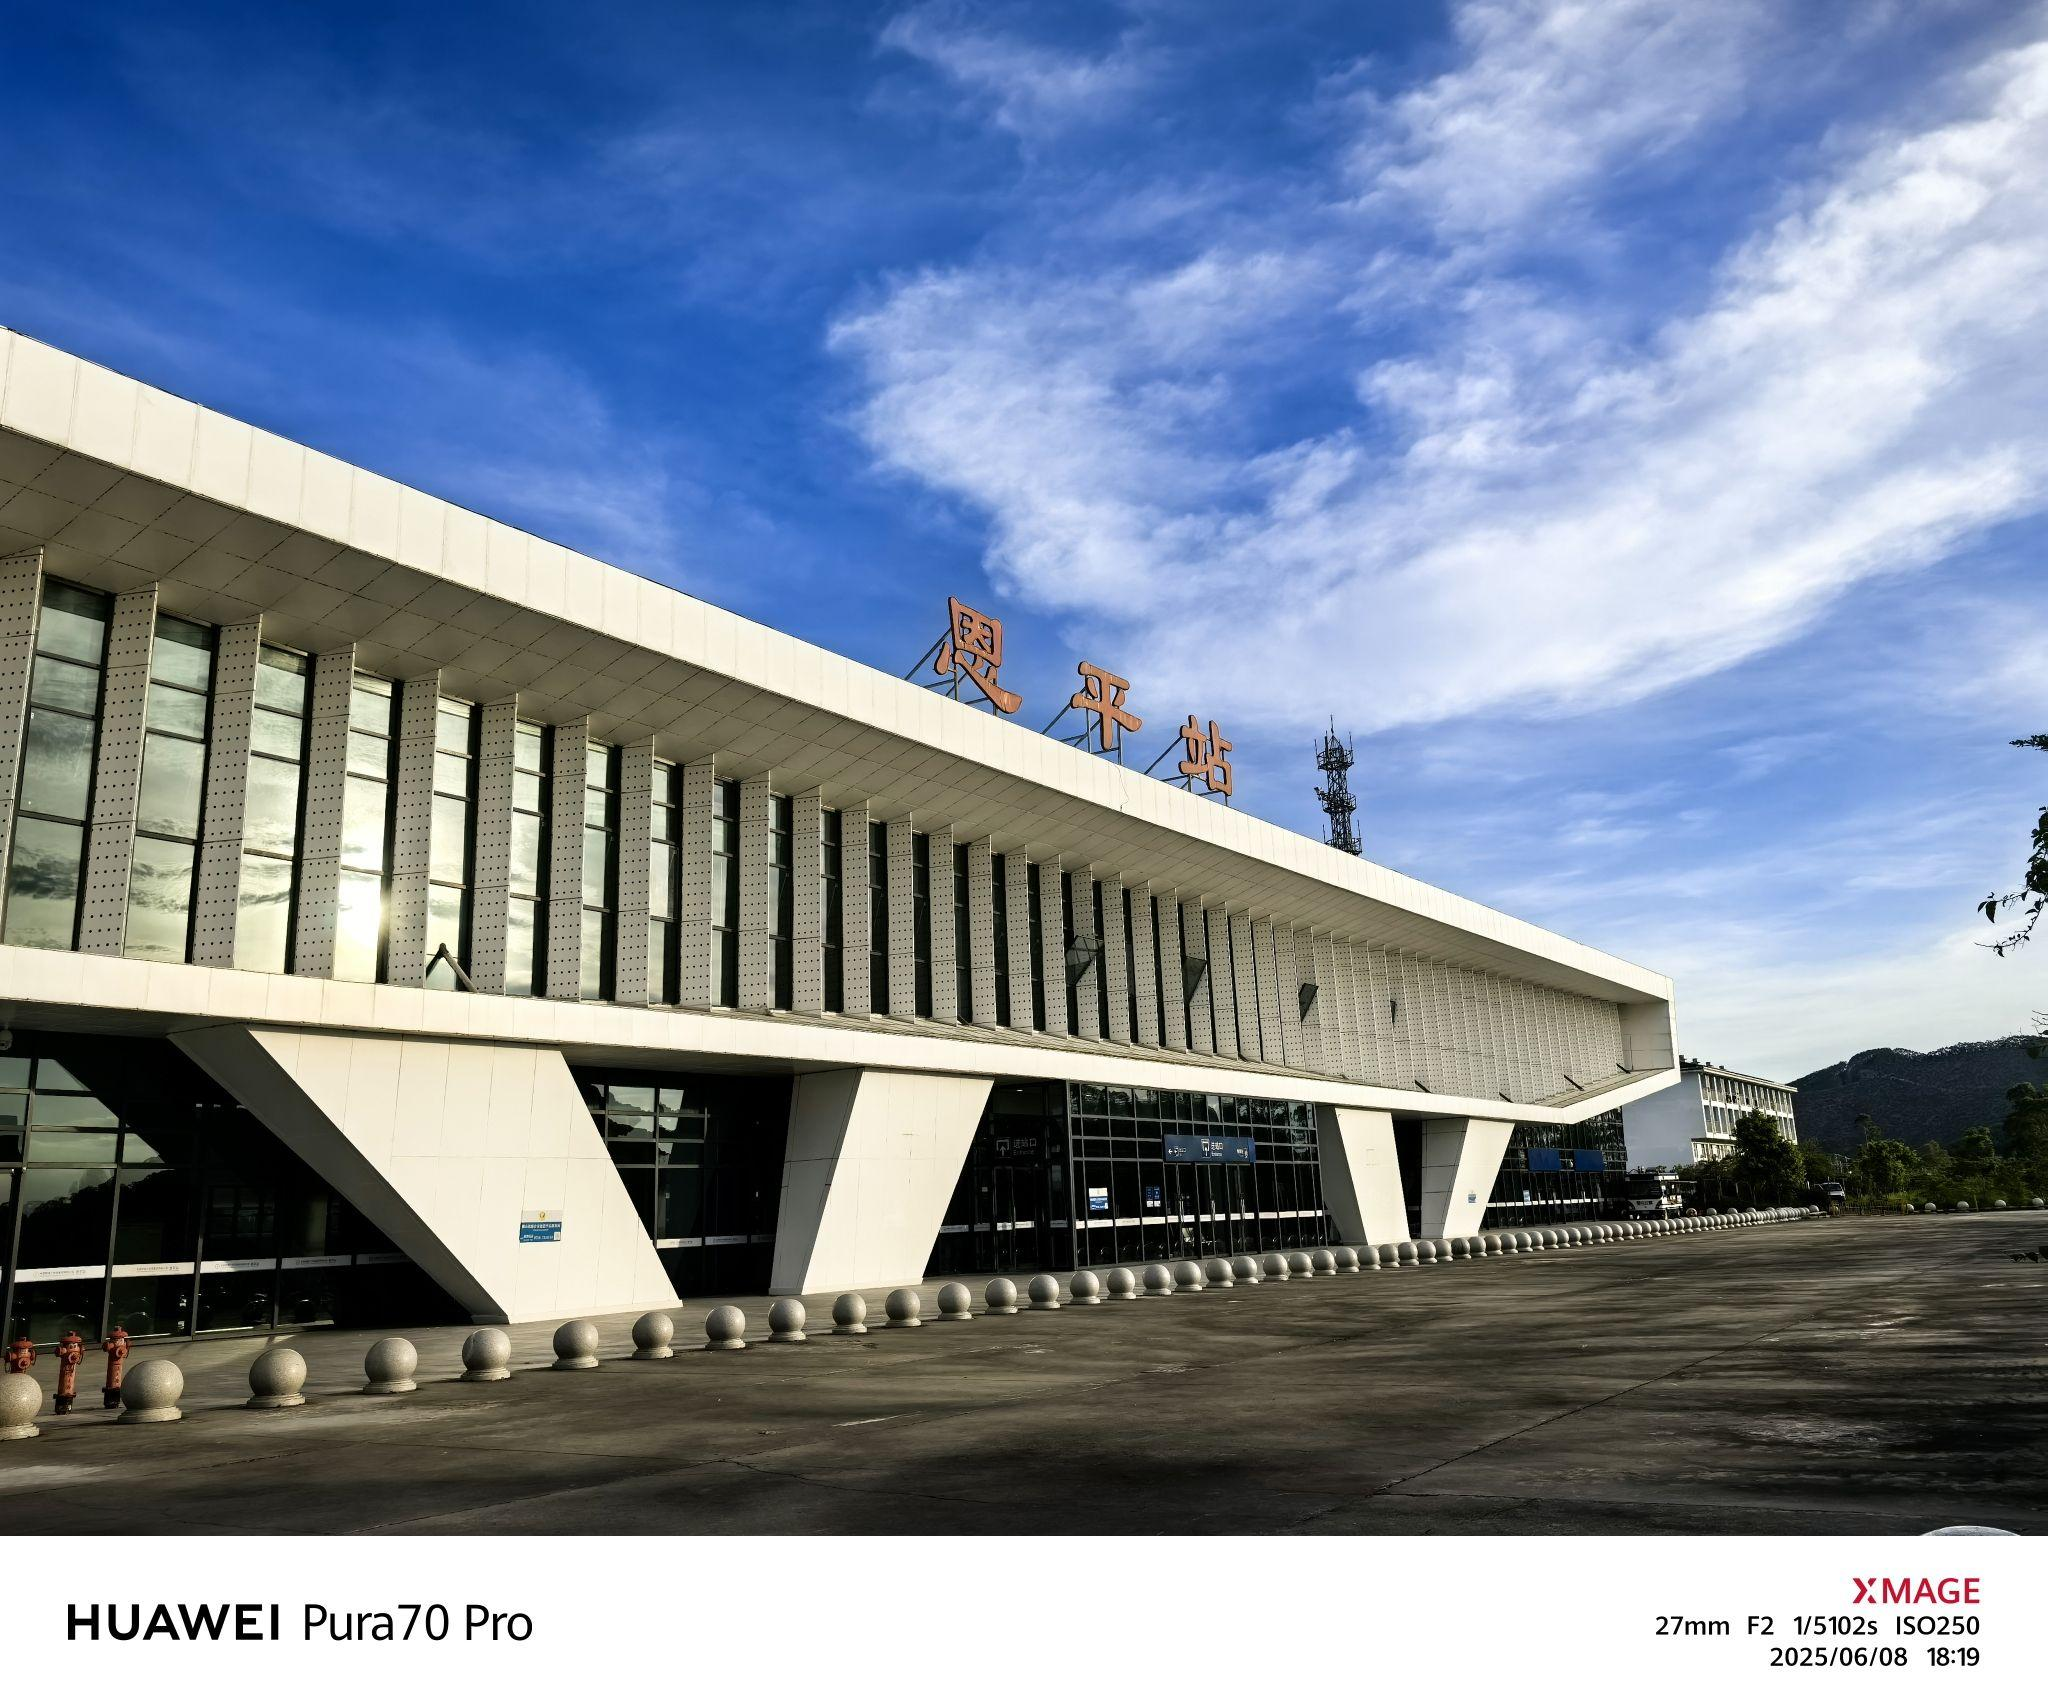
地标名称：恩平站
所在城市：江门市·恩平市